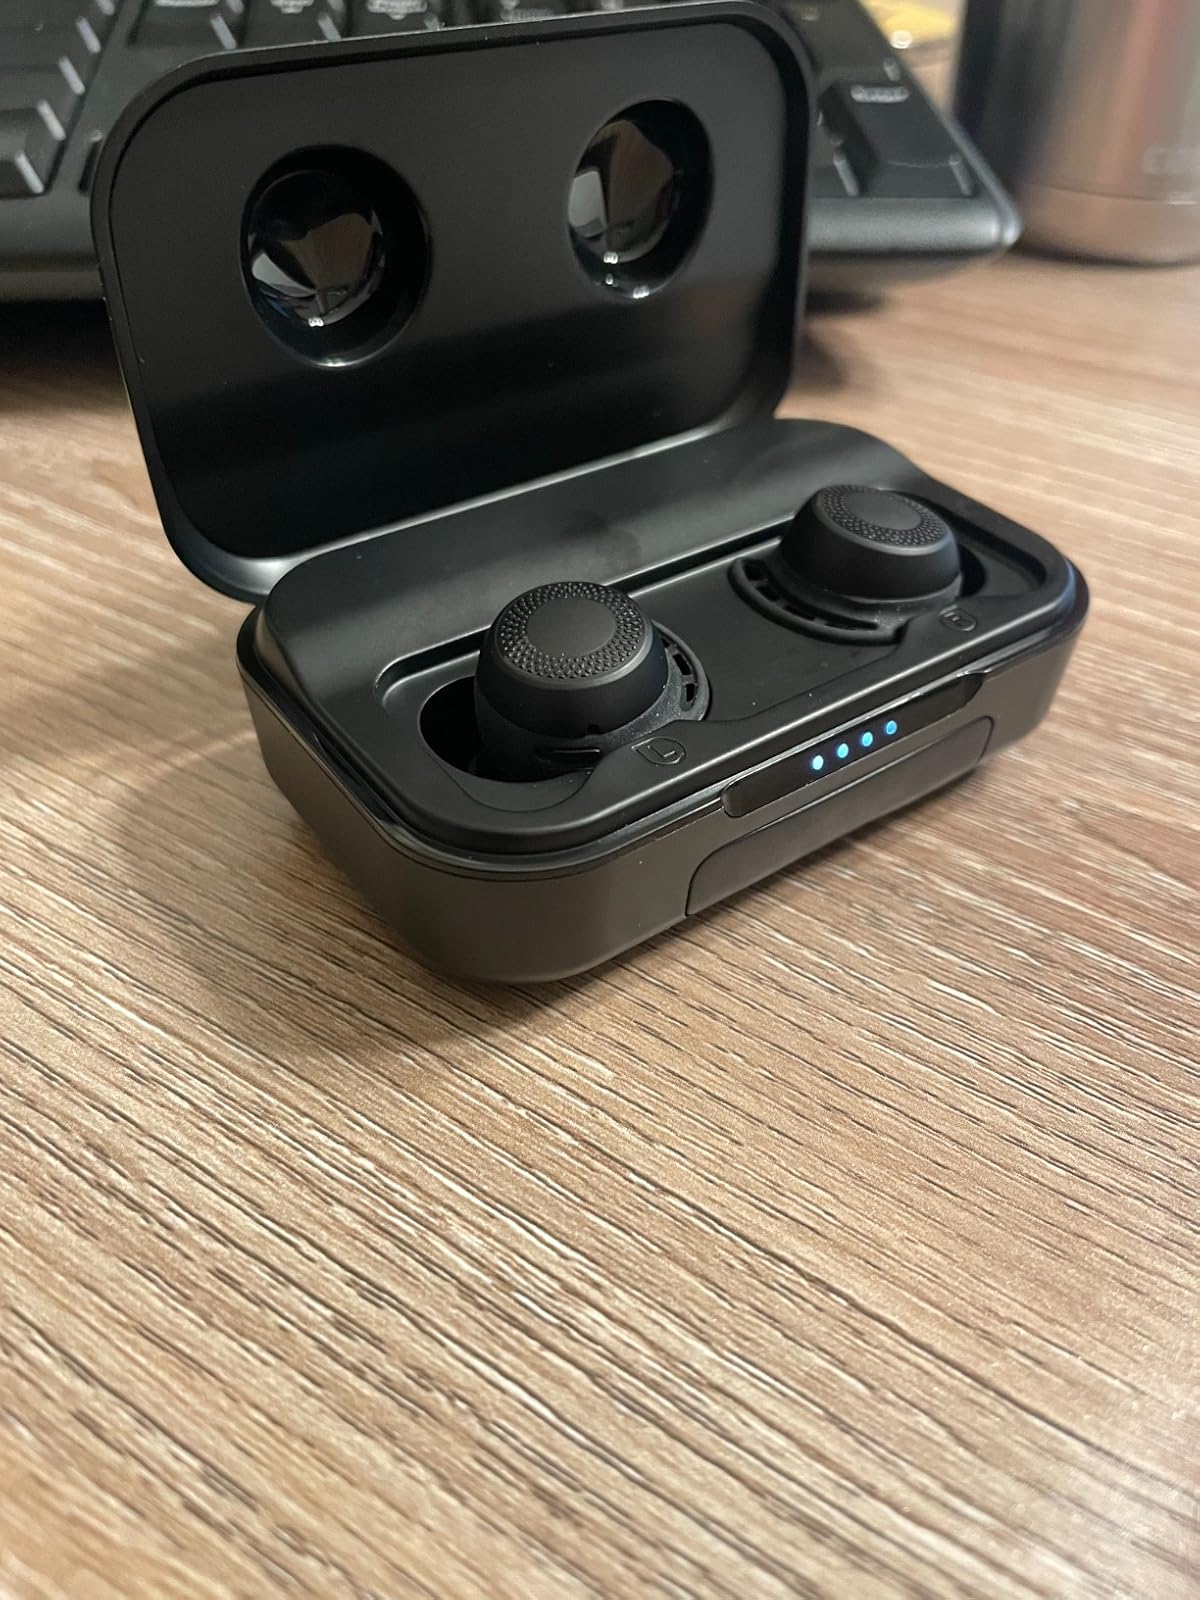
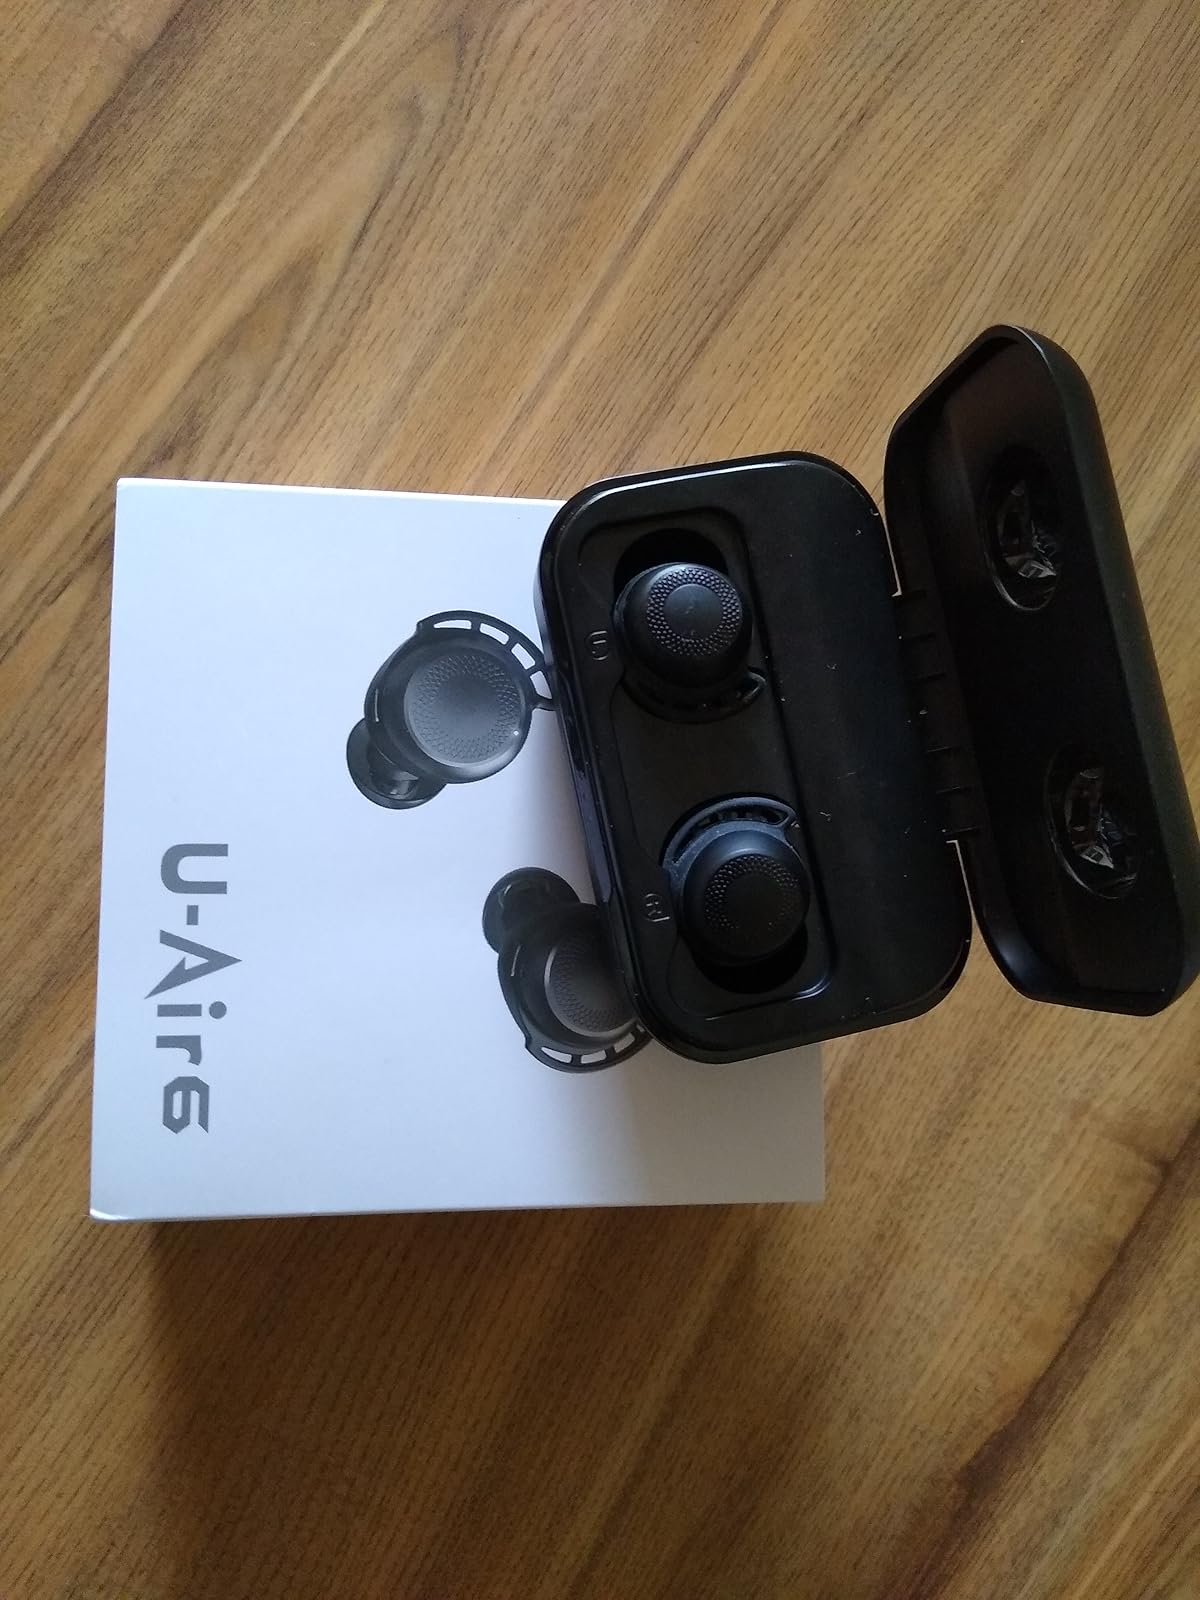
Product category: earbuds
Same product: yes